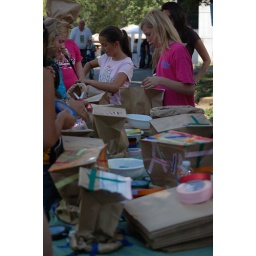
Plenty of people making festive paper bag hats at Nuts Over Art in Overton Park.